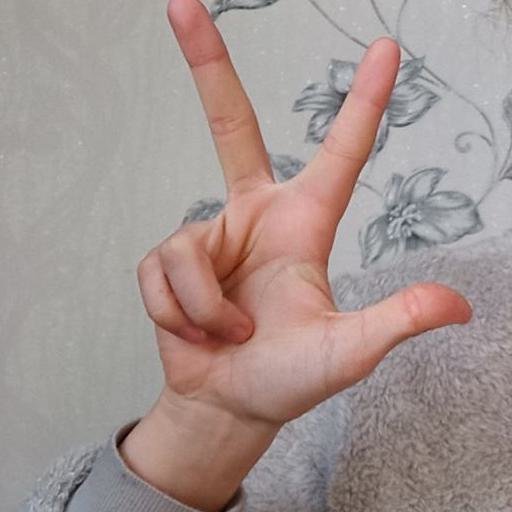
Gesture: three2